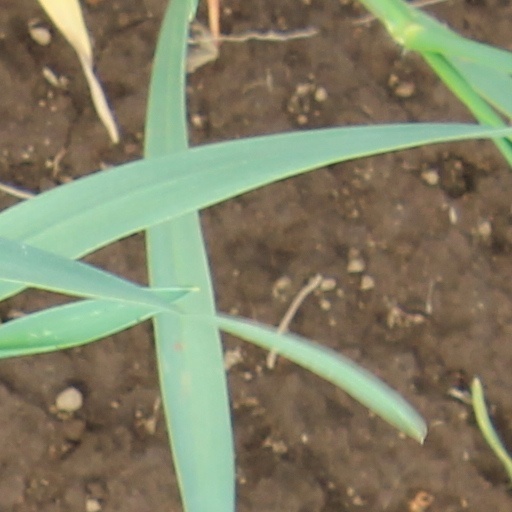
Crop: wheat